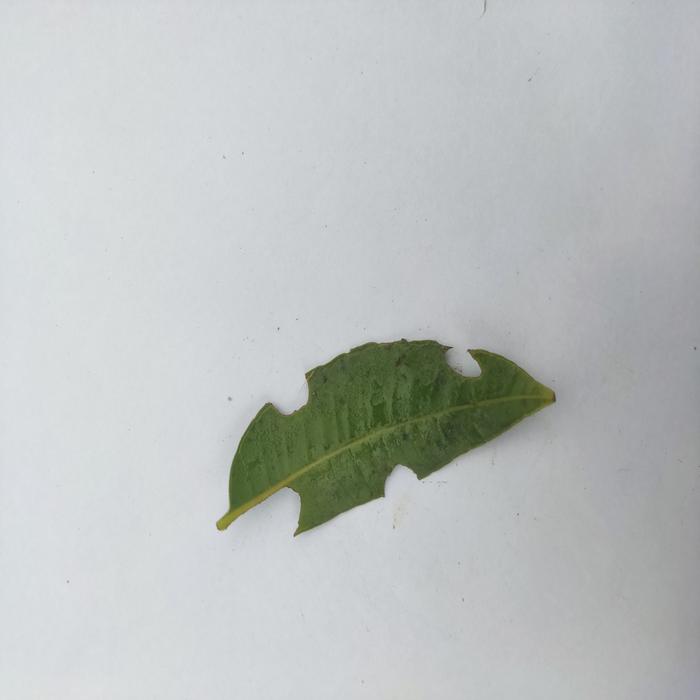
Crop: Hog Plum
Leaf condition: Caterpillars_Infestation